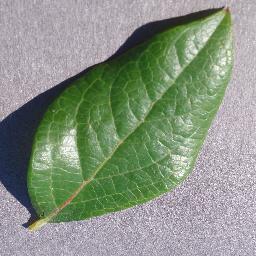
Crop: blueberry
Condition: healthy